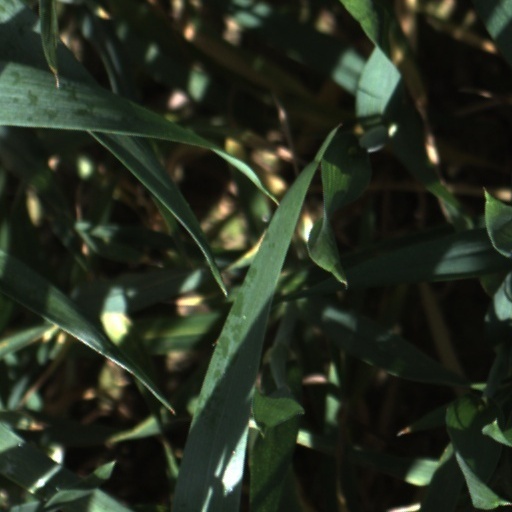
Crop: wheat